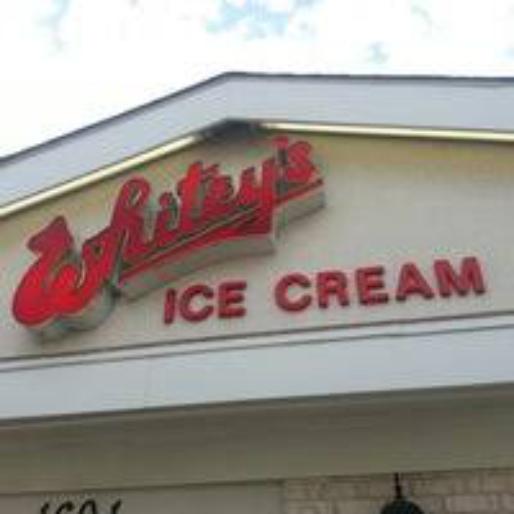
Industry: Food